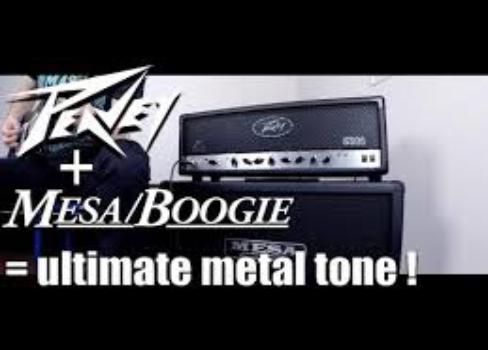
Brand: mesa boogie
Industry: Clothes